Closed-circuit television

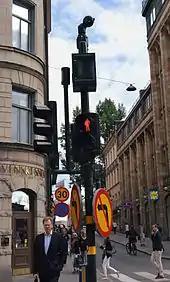
A surveillance camera aimed at a public street (Kungsgatan) in Stockholm, Sweden, mounted on top of the pole

In an updated opinion poll commissioned by Lund University in December 2019, the general public of Sweden was asked to share their attitudes toward the use of surveillance cameras (CCTV) in public spaces. A significant majority, 88%, expressed a positive view—45% were very positive and 43% quite positive—while only 11% held negative views, and 1% were unsure. Participants were also asked whether they believed surveillance cameras in various environments violated their personal privacy. A majority rejected that such surveillance violated their privacy at national border-crossings (82%), in city centers (77%), parks and green spaces (74%), large public events (80%), and healthcare units (68%). Somewhat less rejection was observed for surveillance in residential areas, where 67% rejected the notion that it violated their privacy. When asked about the perceived use of automatic facial recognition in surveillance cameras in Sweden, 9% believed it was used quite a lot, 55% believed it was not used much, 21% believed it was not used at all, and 15% were unsure. Regarding privacy risks, 55% of respondents believed the greatest risk came from commercial documentation of individuals (e.g., data collection tracking online consumer behavior), followed by 20% who pointed to other members of the public documenting them (e.g., photography or audio recording), and 11% who saw the greatest risk in public sector data collection (e.g., by law enforcement or healthcare providers). 15% were unsure. When asked to whom they would turn to report a privacy breach related to public camera surveillance, 35% said the Swedish National Police, 6% mentioned the Swedish Data Protection Authority, and 39% did not know where to turn.